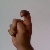
The image shows a hand gesture representing the letter 'X' in Indian Sign Language.